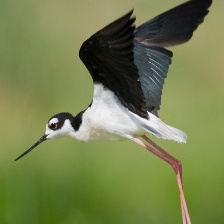
Species: BLACK NECKED STILT
Scientific name: HIMANTOPUS MEXICANUS